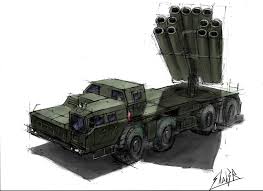
Label: Self Propelled Artillery